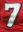
Number: 7